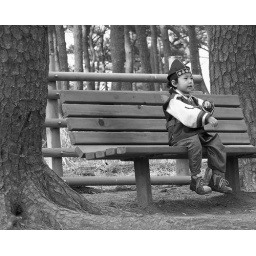
This little boy was celebrating the New Year with his family in the pine forest.